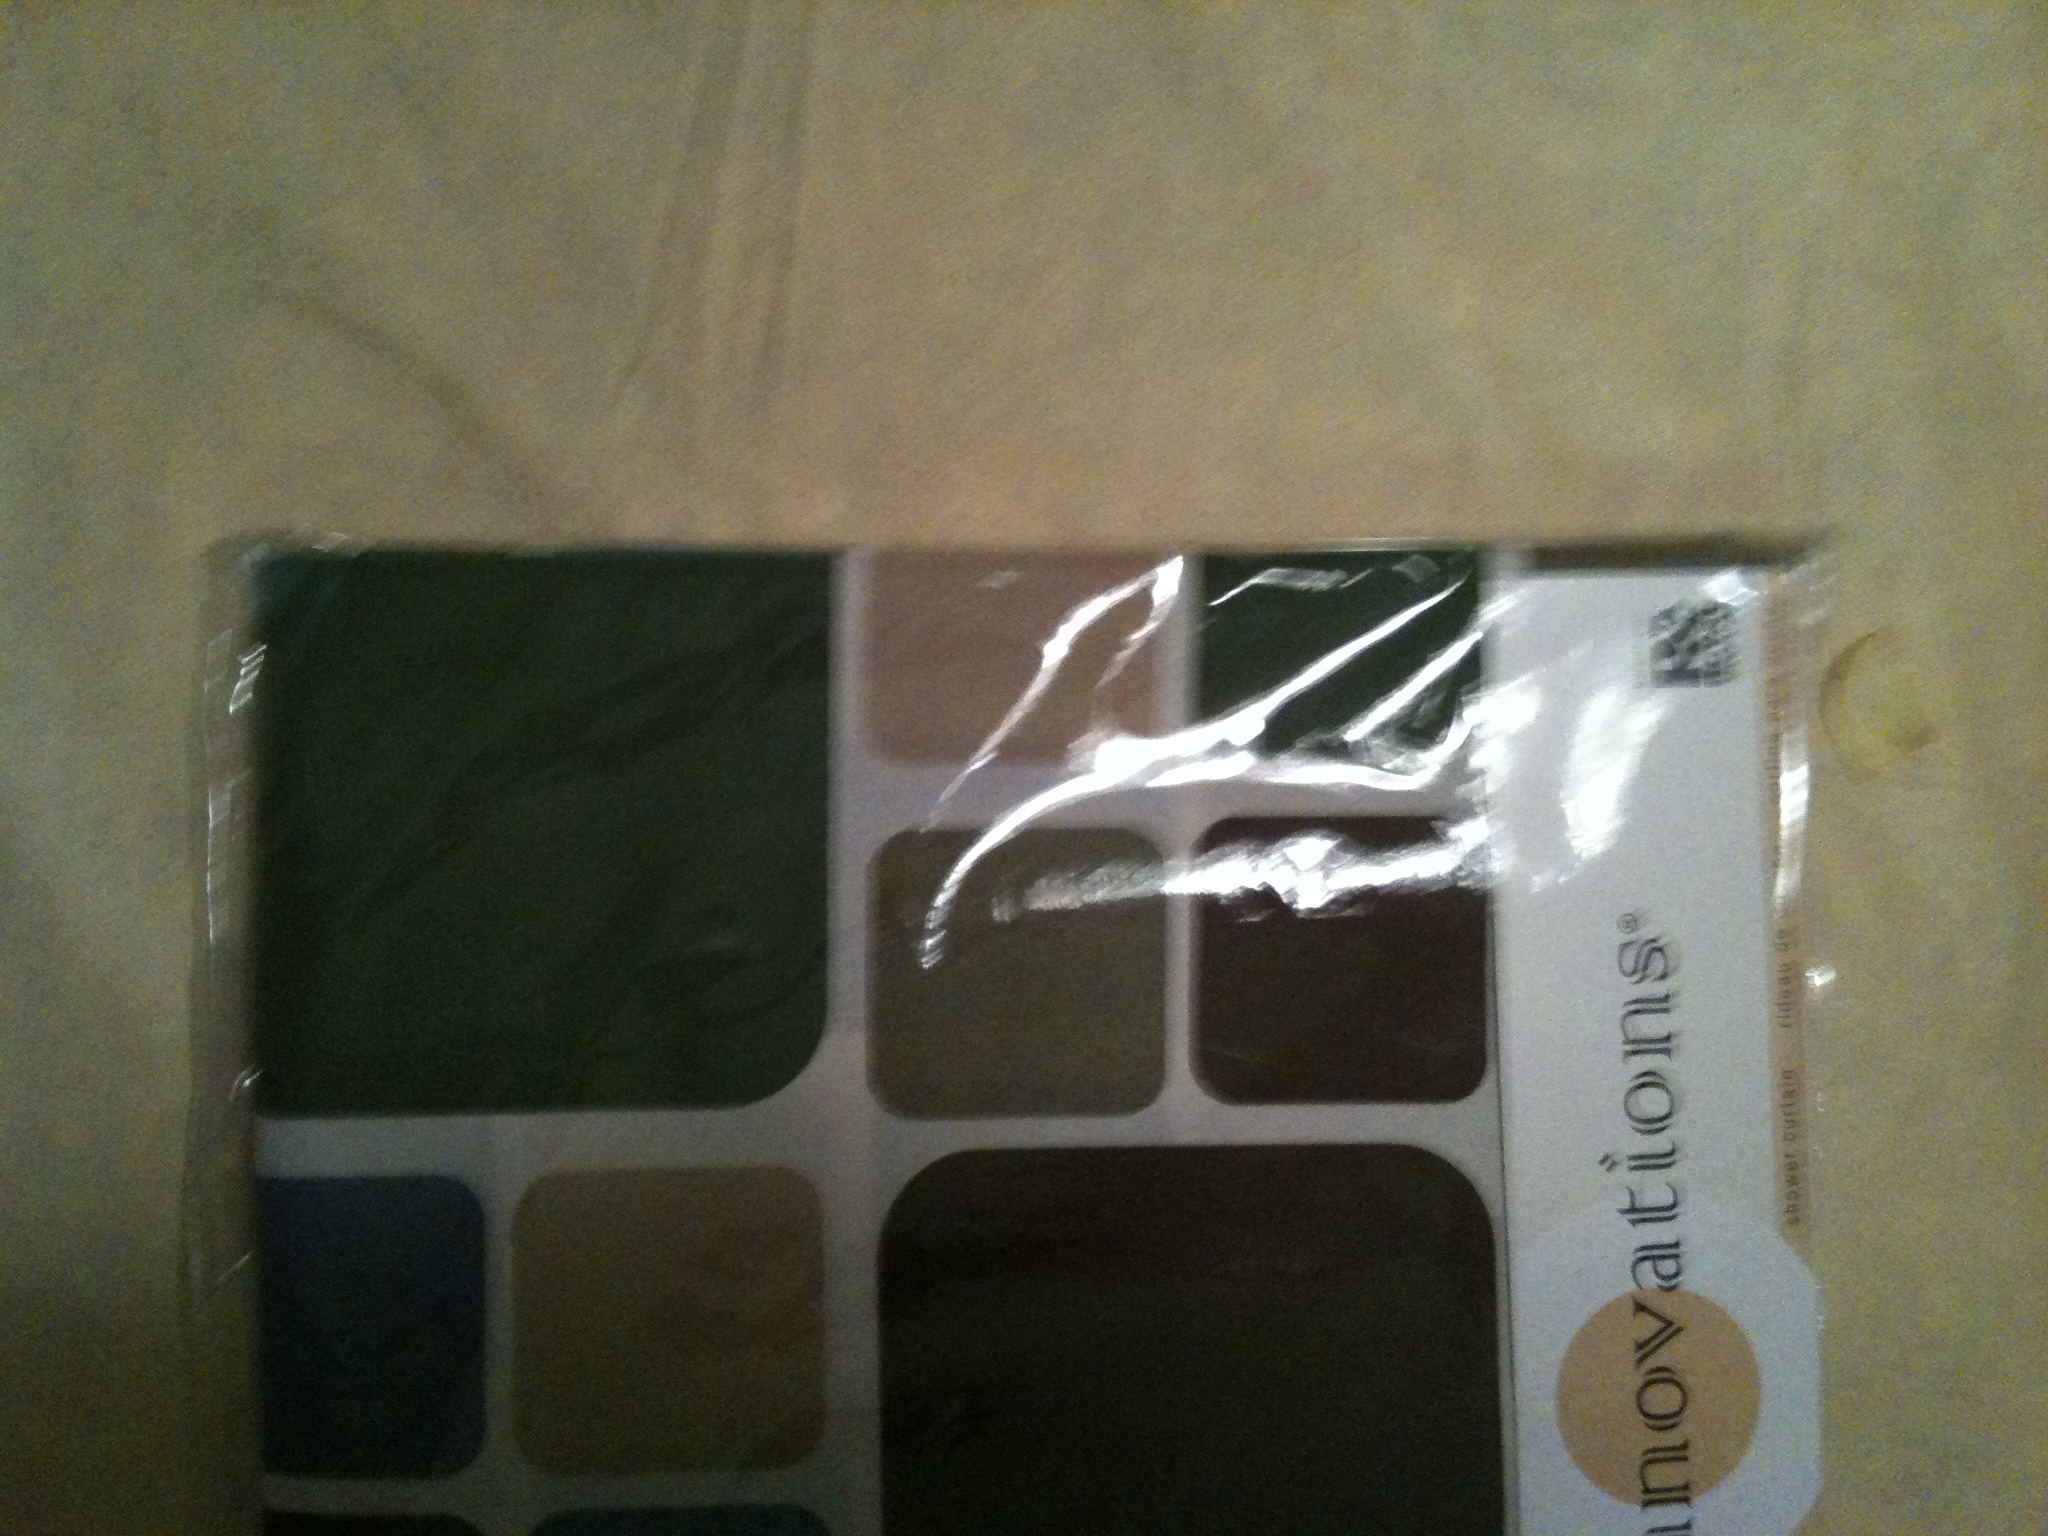Question: Can you tell what this says?
Answer: innovations